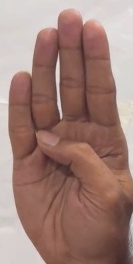
ASL sign: B